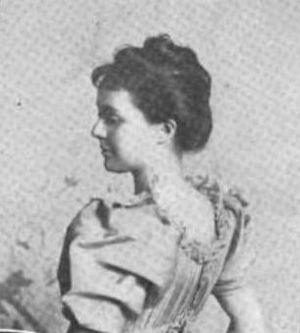
Matilda Browne, née le 8 mai 1869 à Newark dans l'état du New Jersey et décédée le 3 novembre 1947 à Greenwich dans l'état du Connecticut aux États-Unis, est une peintre impressionniste américaine. Membre de la colonie artistique d'Old Lyme et de la colonie artistique de Cos Cob, elle est connue pour ces peintures de paysage de la région de la Nouvelle-Angleterre et plus particulièrement de la région du Connecticut, pour ces peintures animalières et pour ces natures morte.